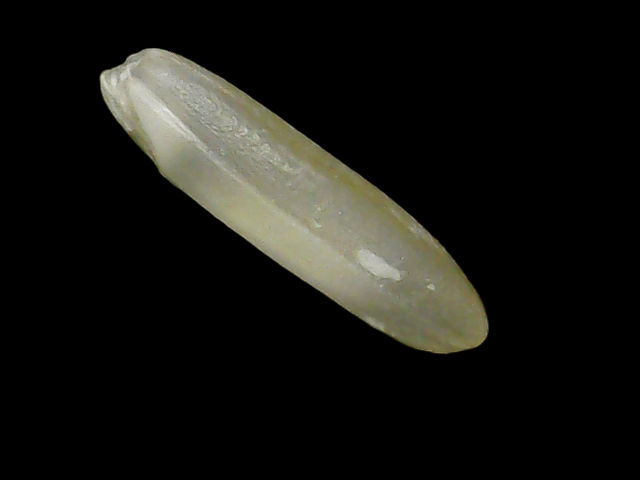
Rice variety: Binadhan21